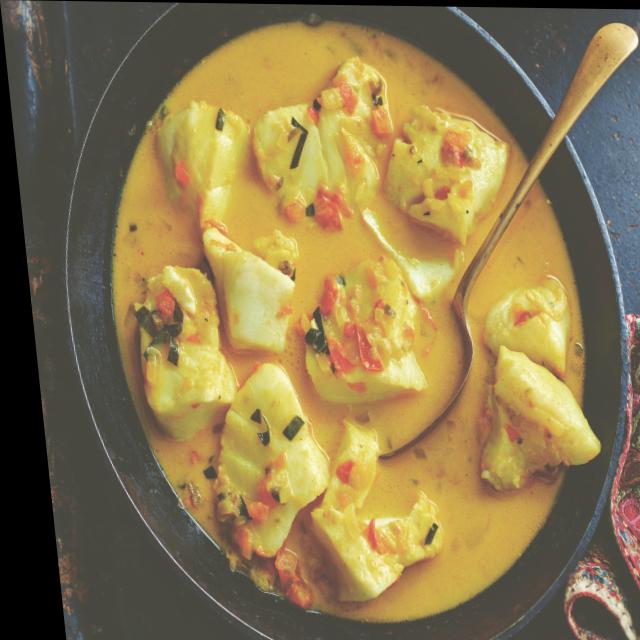
Dish: fish_curry